Homelessness services

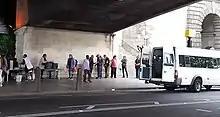
Soup Run provided by a charity

In some countries, the majority of homelessness services are members of a peak body organization. Homelessness peak bodies typically have a reference group made up of member services and meet at least once a year in annual or bi-annual conferences. In other countries, an inter-agency council may represent various state-run services.